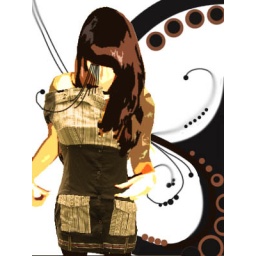
a made a completely hand stitched dress from a mass produced ensemble of a shirt and trouser as a voice against industrialization